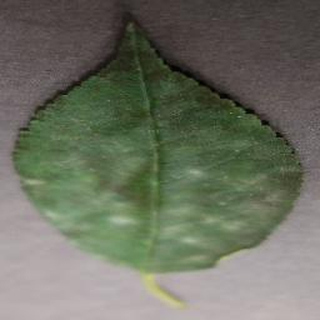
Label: cherry_powdery_mildew